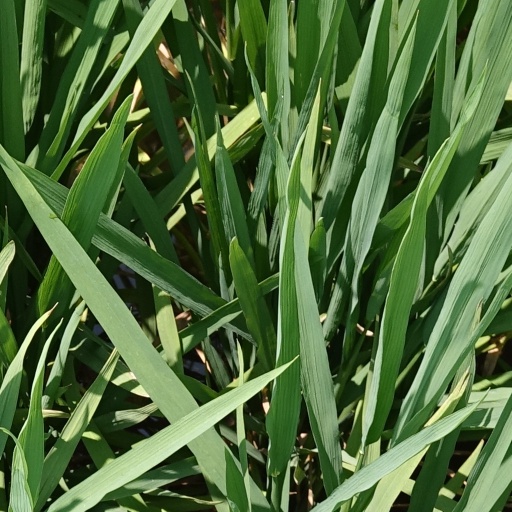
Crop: rice